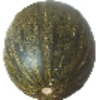
Label: melon_piel_de_sapo